Arizona State Route 67

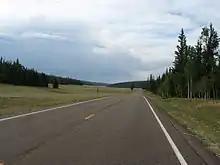
SR 67 in Kaibab National Forest

SR 67 existed as a route to reach the north rim of the Grand Canyon National Park as early as 1927 as a dirt road. By 1935, the road had been improved to a gravel road, and by 1938 it had been paved. In 1941, the road was designated as a state highway and signed as SR 67. In 1985, the highway received the designation of Kaibab Plateau – North Rim Parkway as an Arizona State Scenic Byway. The designation included SR 67 in its entirety as well as extending south into Grand Canyon National Park. Two years later, ADOT obtained the right-of-way for improvement of the highway from its northern terminus approximately south. In 1989, an additional right-of-way was acquired by ADOT from its southern terminus approximately north. By June of that year, the parkway received the designation of a National Forest Scenic Byway, and in June 1998, the Kaibab Plateau – North Rim Parkway received another designation, this time as a National Scenic Byway. Since establishment, the route has not been realigned and retains its original routing.